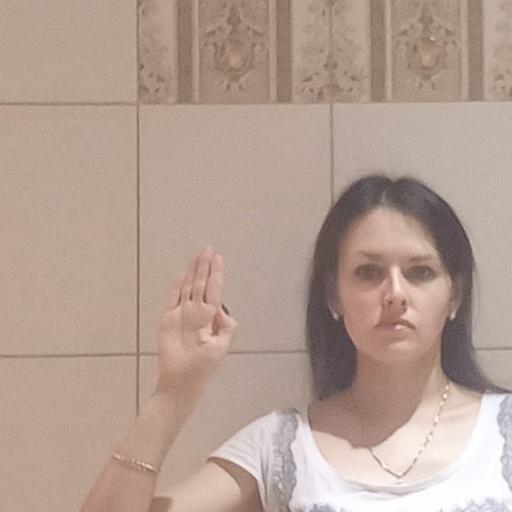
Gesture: stop